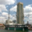
Label: skyscraper